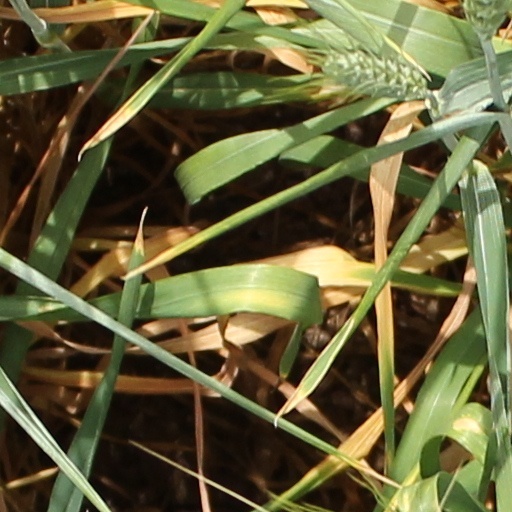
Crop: wheat